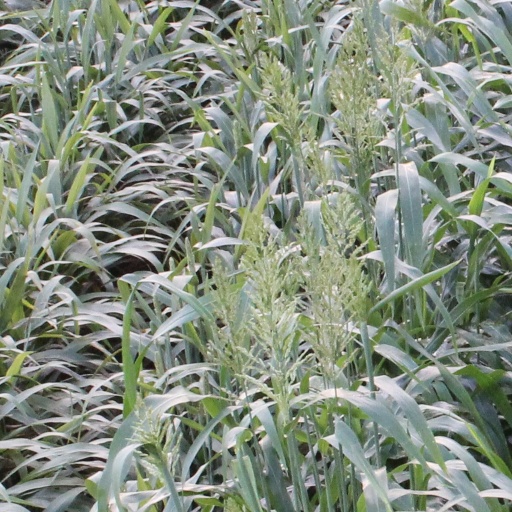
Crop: sorghum